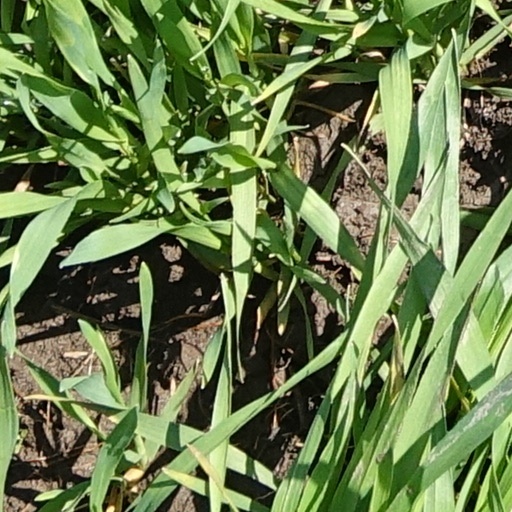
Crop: wheat